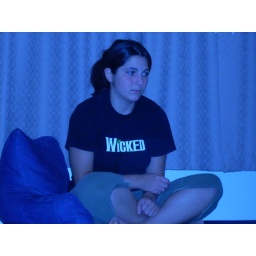
Inside using manual white balance. I used a blank sheet of paper under incandescant light to set the white balance.